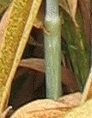
Label: Wheat___Brown_Rust